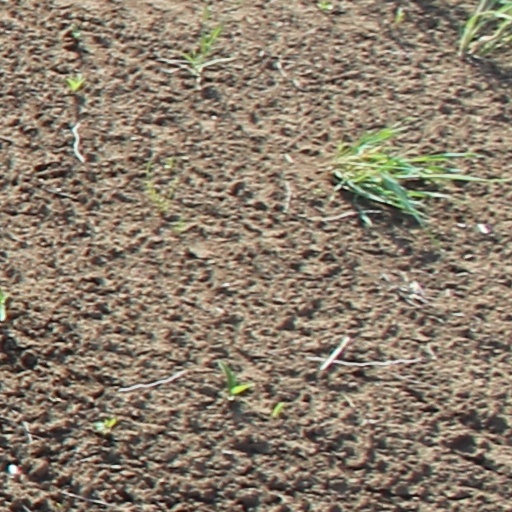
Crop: wheat